São Paulo Revolt of 1924

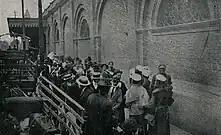

Fleeing the violence, the population, especially in the most bombed regions, moved en masse to neighborhoods farther from the center, such as Casa Verde, Lapa, Perdizes and Santo Amaro, and to the interior of the state. The prefecture registered 42,315 people sheltering in hospitals, schools, churches and other institutions. Many other evacuees stayed in tarpaulin barracks.